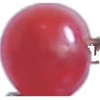
Label: Redcurrant 1